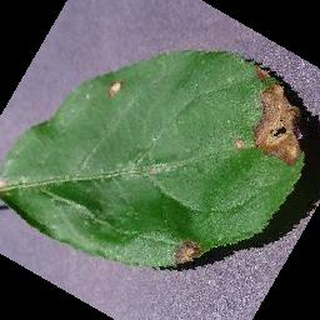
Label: apple_black_rot